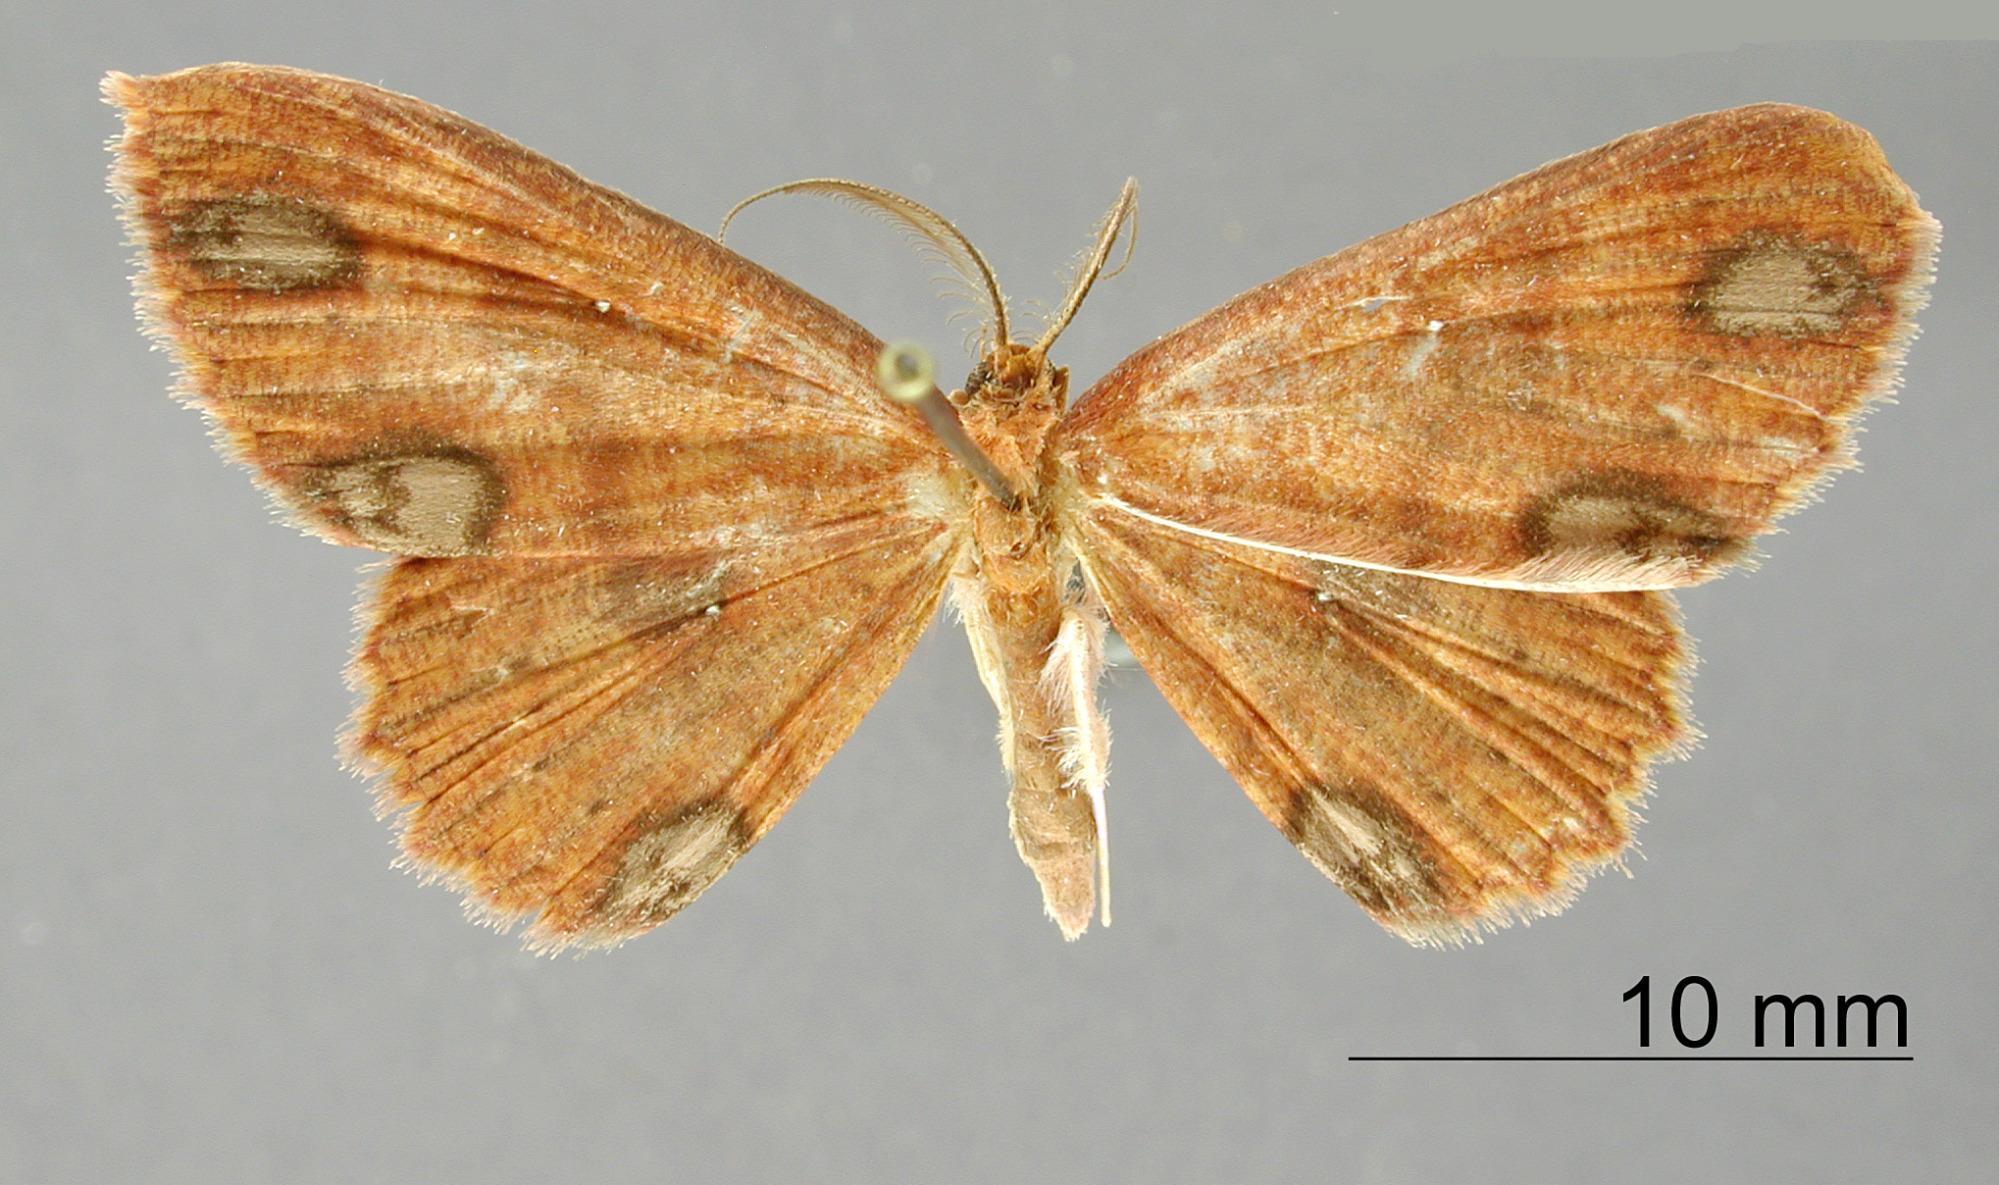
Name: Anisodes morbosa
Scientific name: Anisodes morbosa Dognin, 1910
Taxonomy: Animalia, Arthropoda, Insecta, Lepidoptera, Geometridae, Sterrhinae
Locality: Colombie / San Antonio, Tolima, Colombia
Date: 5 Apr 1908